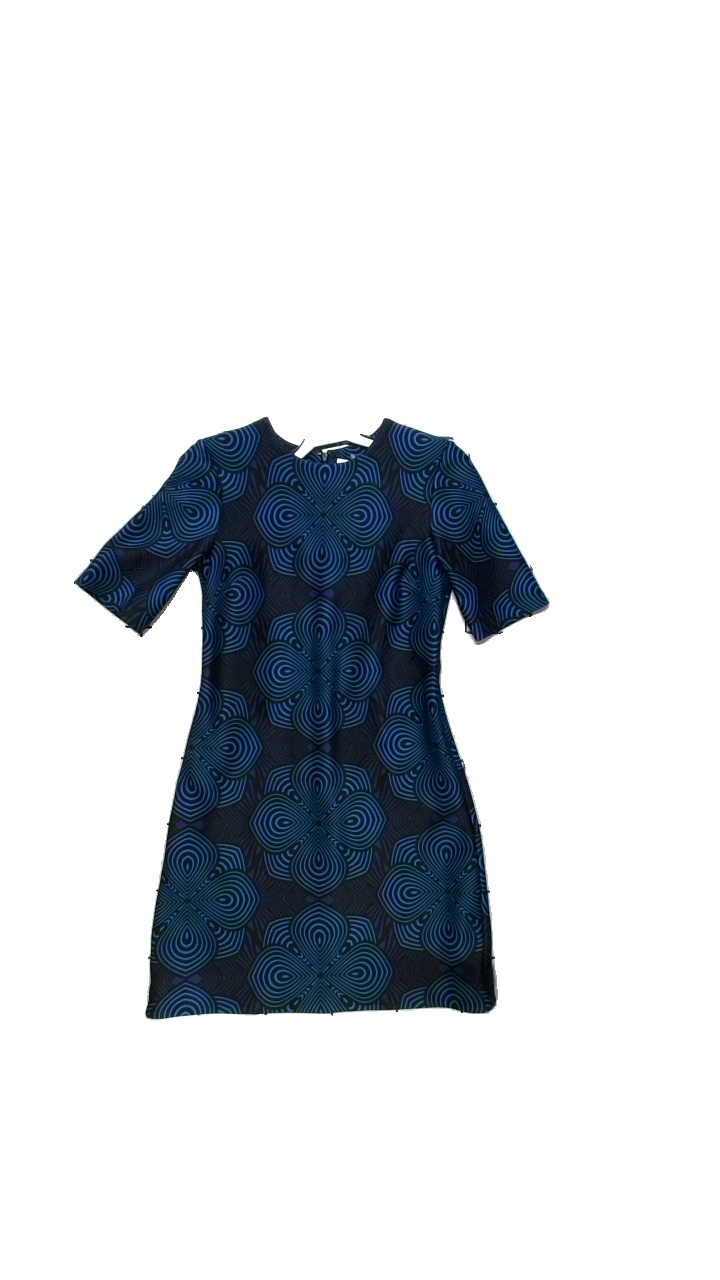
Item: Dress (Ladies)
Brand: Ann Taylor
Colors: Blue, Purple, Multicolor
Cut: Regular, Cropped
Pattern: Floral print
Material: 95%Polyester,5%Spandex
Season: Summer
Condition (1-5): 3
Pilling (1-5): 2
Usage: Reuse
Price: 50-100